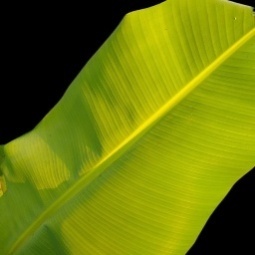
Label: Healthy